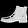
Label: Ankle boot